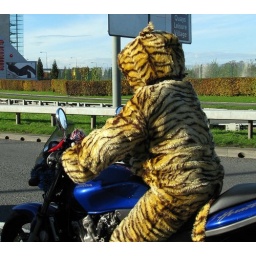
Biker girl in a tiger suit on a Honda Hornet